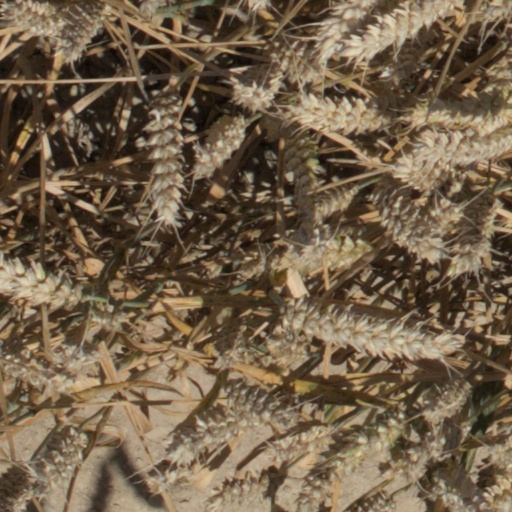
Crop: wheat